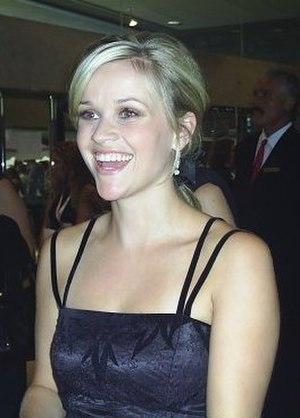
La treizième saison des Simpson est diffusée pour la première fois aux États-Unis par Fox entre le 6 novembre 2001 et le 22 mai 2002. En France, elle est diffusée du 4 septembre 2002 au 30 novembre 2002 sur Canal+ et en Belgique entre le 24 octobre 2002 et le 22 novembre 2002 sur Club RTL. Le show runner de cette saison est pour la première fois Al Jean qui produit dix-sept épisodes, les cinq autres ayant été produits par Mike Scully durant la saison précédente.
Walk the Line est un film américain réalisé par James Mangold, sorti en 2005. Il s'agit d'un biopic sur le chanteur Johnny Cash.